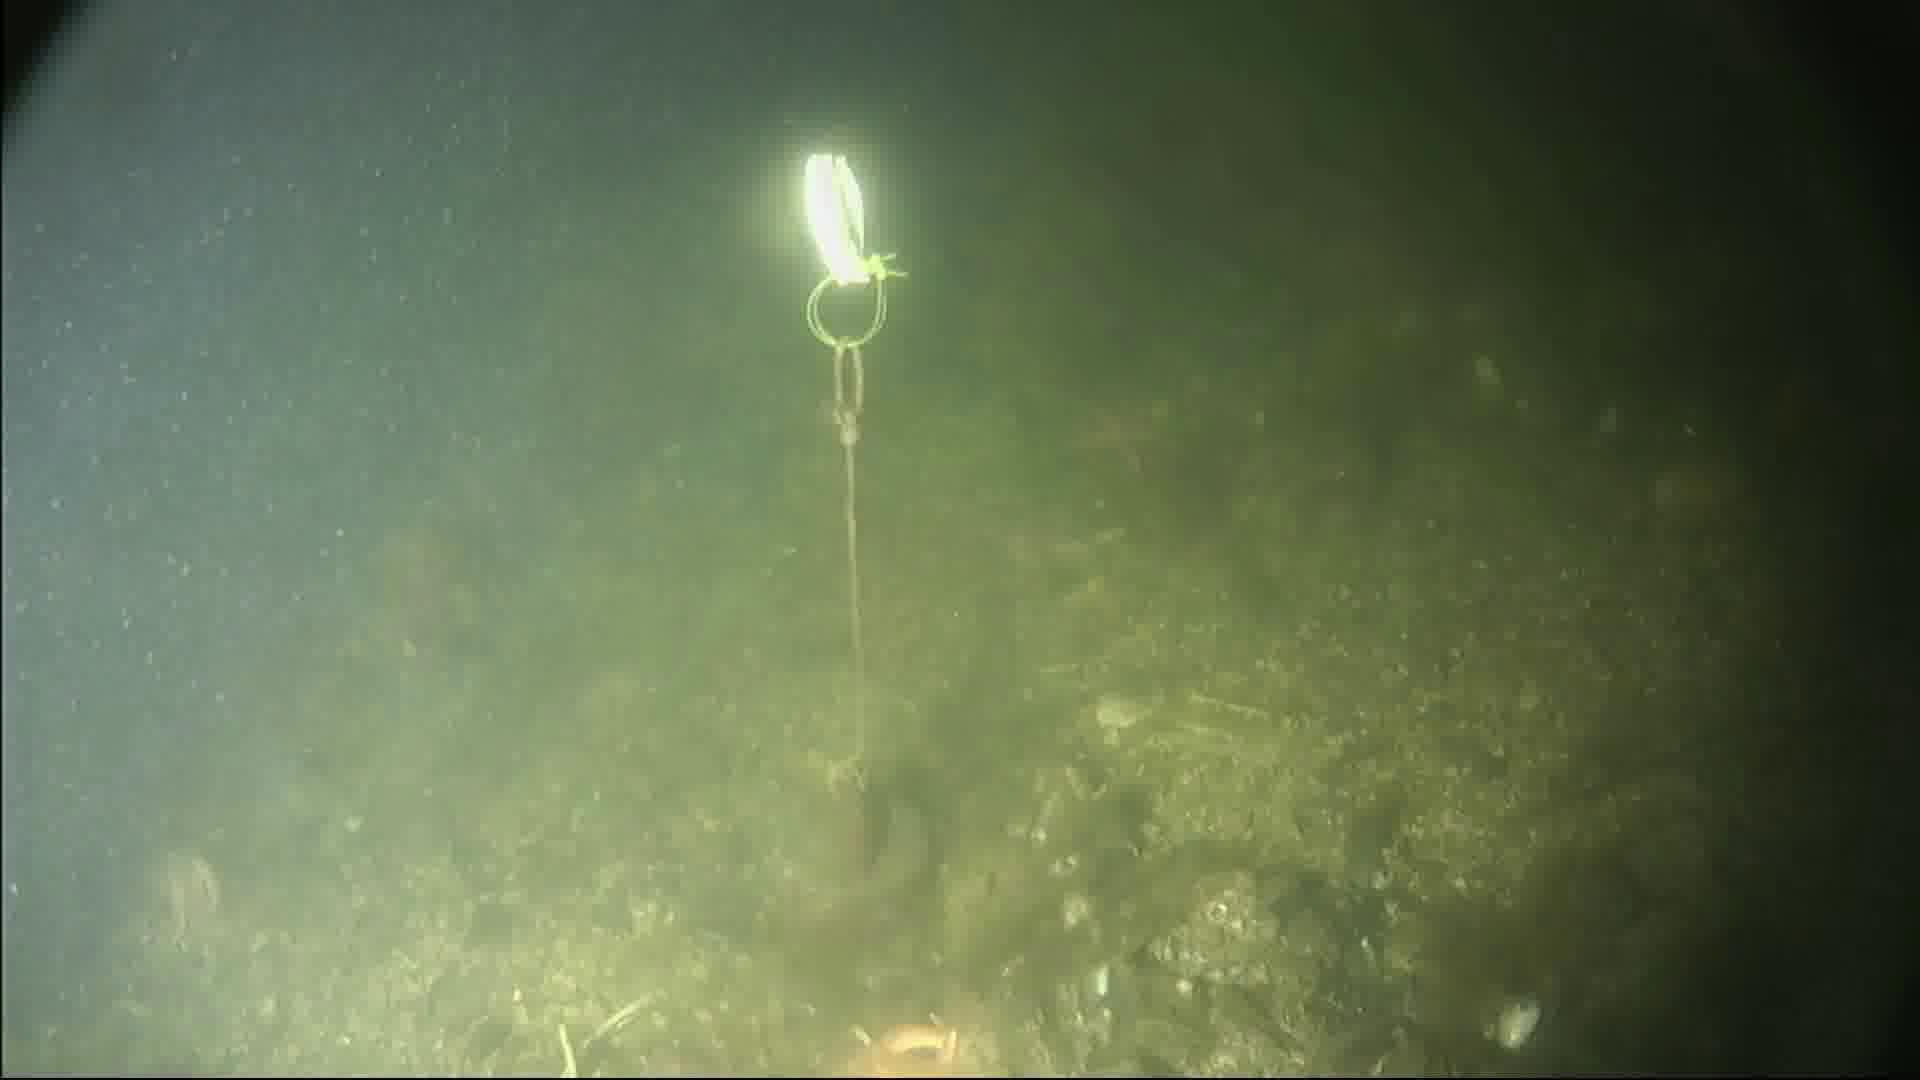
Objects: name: fish
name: starfish